House of Yusupov

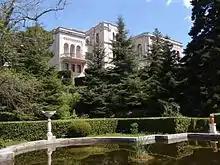
The Yusupov Palace in Koreiz

Prince Boris Grigorievich Yusupov, Chamberlain in 1730, General Governor of Moscow in 1738, Senator (18 June 1695, Moscow – 3 March 1759, Moscow), son of Prince Grigori, was sent to study with the French Navy at the age of 20. He soon became the Tsar's advisor, and eventually served three sovereigns. During the reign of Empress Elizabeth he was appointed head of the Imperial Schools. In 1756, he encouraged the Empress to form the first Public Theatre in St. Petersburg. He married Irina Mikhailovna Zinovyeva (1718 – 25 March 1788), daughter of Steward Mikhail Petrovich Zinoviev, in 1734. Besides their only male child, the youngest, she also gave birth to four daughters: